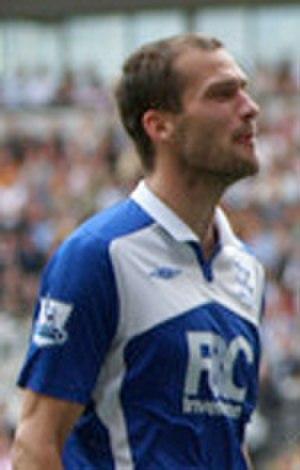
Roger Johnson est un footballeur anglais né le 28 avril 1983 à Ashford. Il évolue actuellement au poste de défenseur.